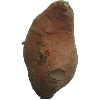
Label: Potato Sweet 1